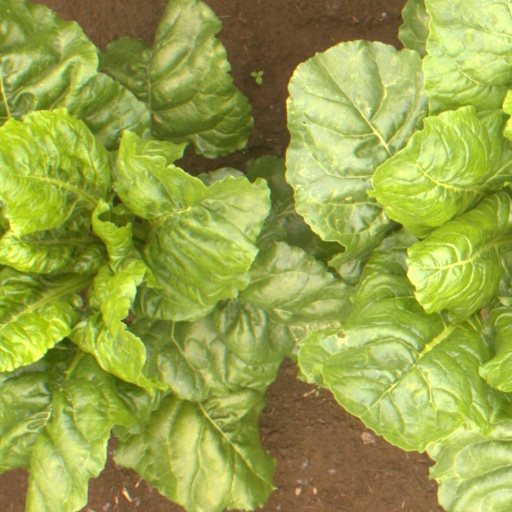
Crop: sugar beet